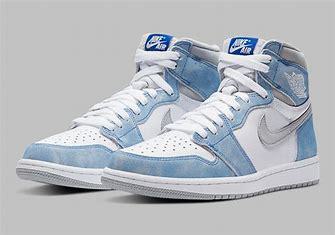
Brand: Jordan
Model: 1 Retro OG